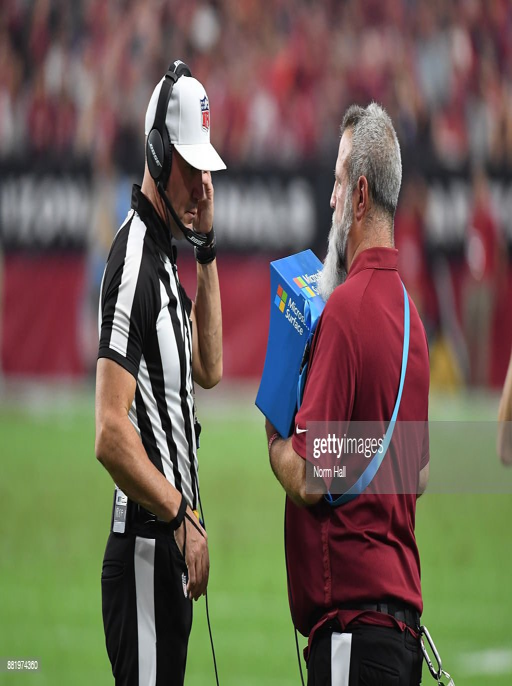
# looks at a replay during a game .